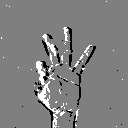
ASL letter: f